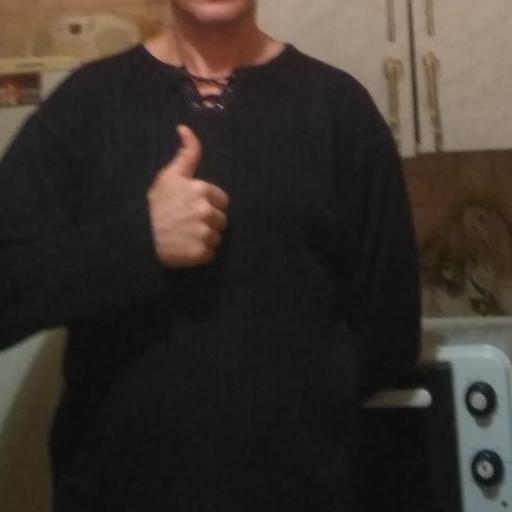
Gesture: like